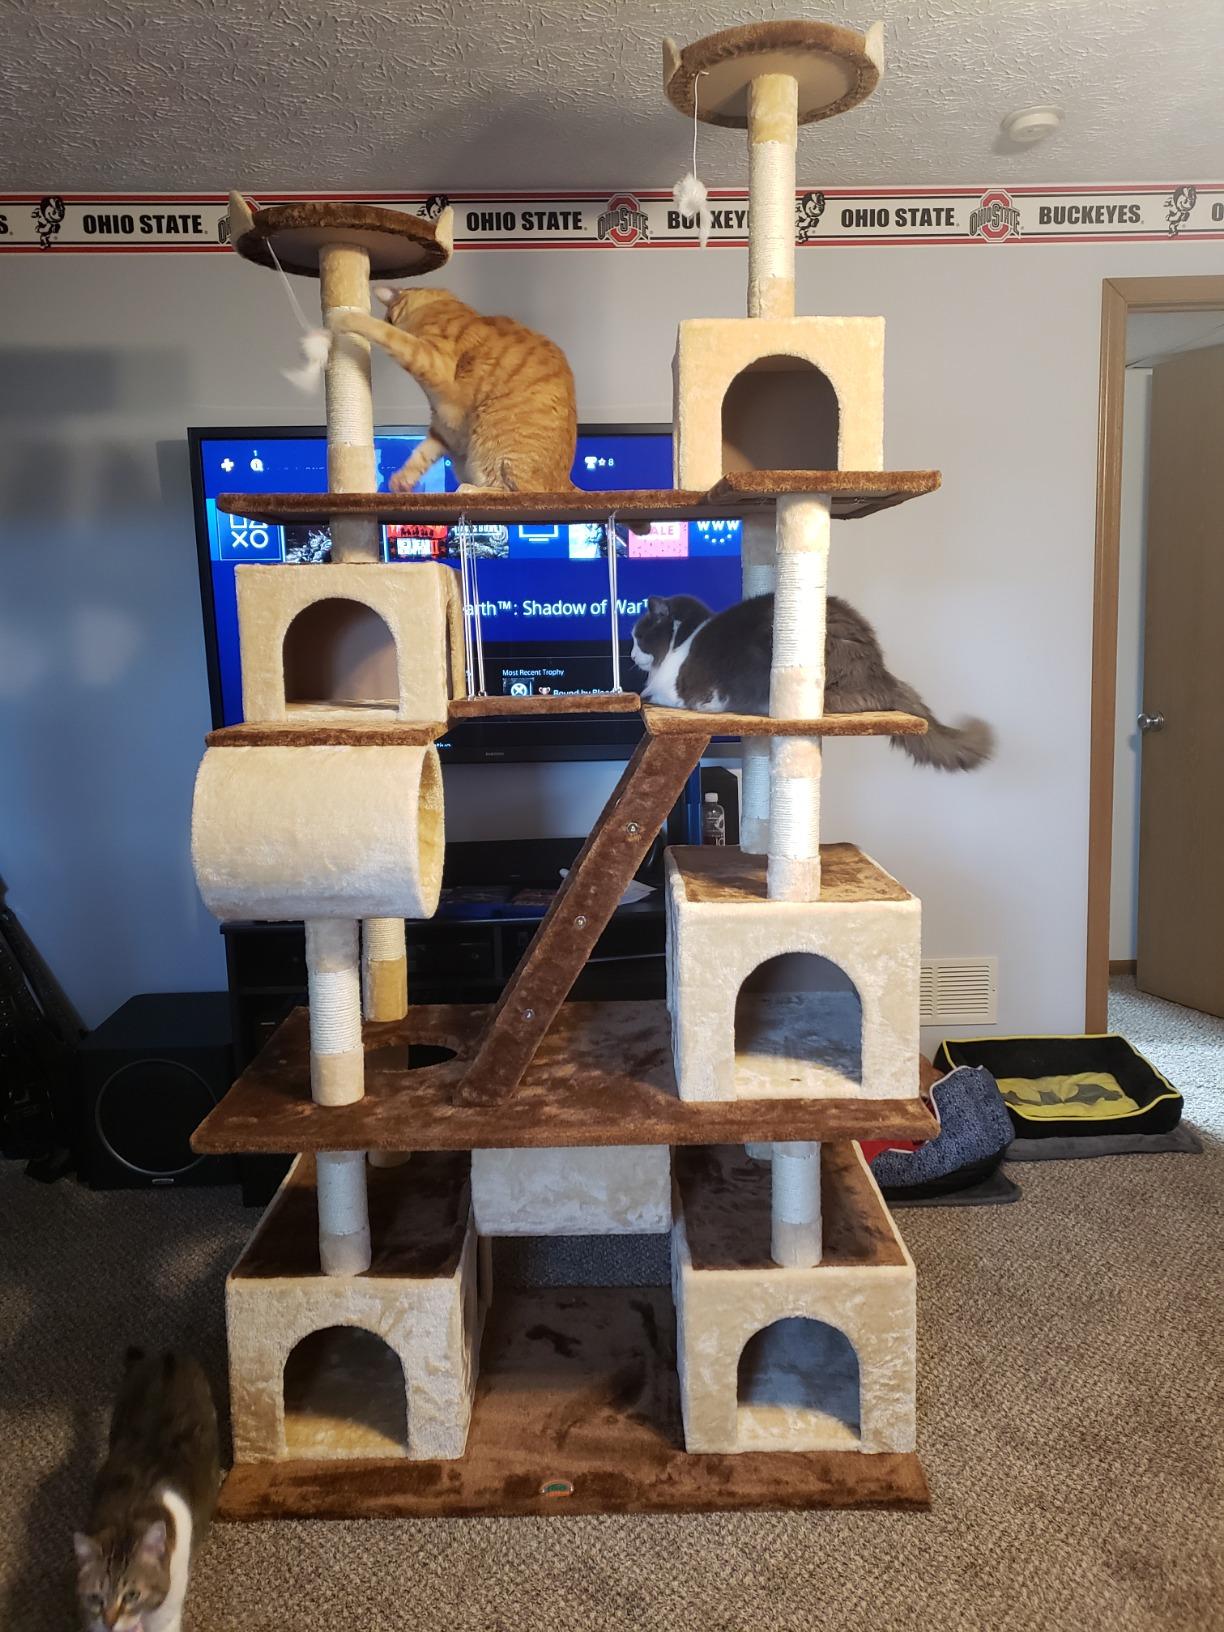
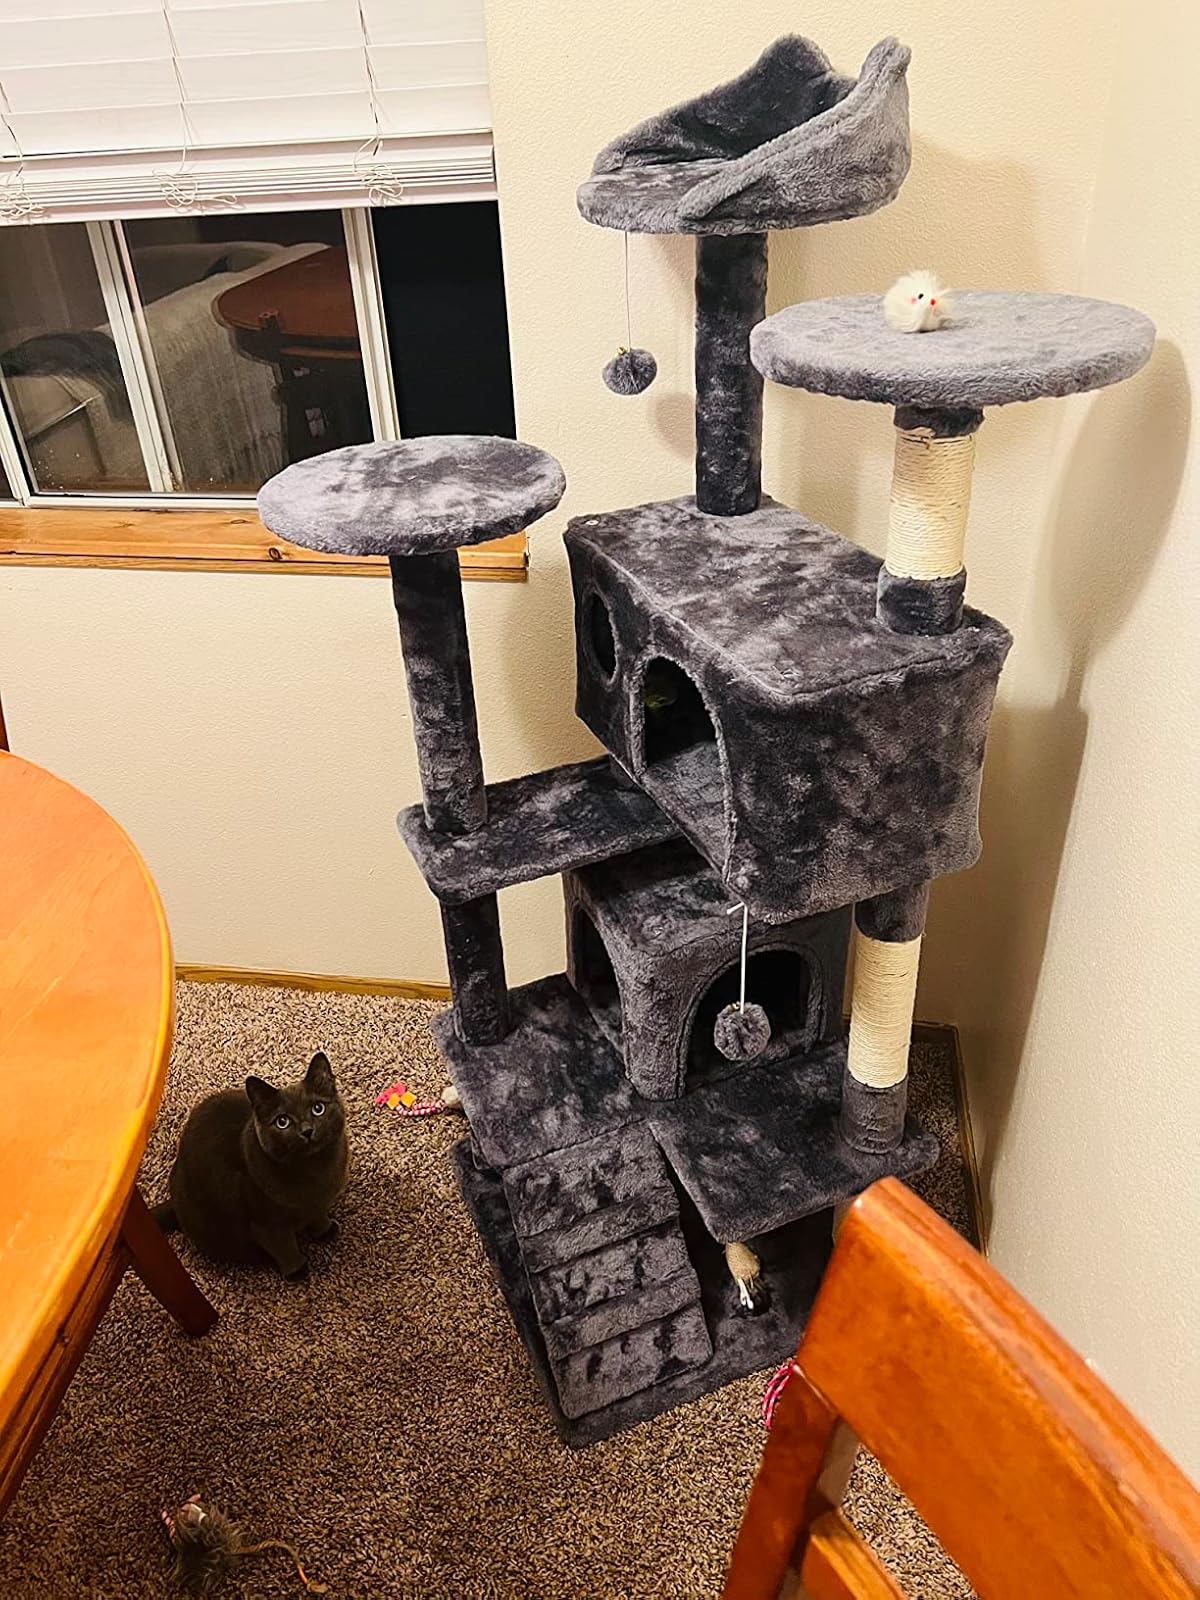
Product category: items_cat tree
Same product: no